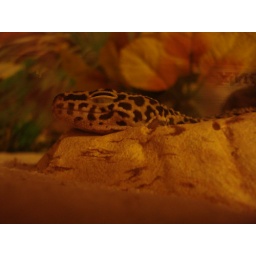
pokey sleeps in her water bowl all the time.loco.